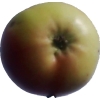
Label: Apple 11